William Henry Smyth

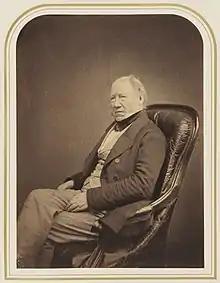
William Henry Smyth in 1855

An 1818 watercolour portrait by James Green exists, but an 1861 portrait in oils by E. E. Eddis of him and his wife cataloguing the Duke of Northumberland's numismatic collection was destroyed during the London blitz.